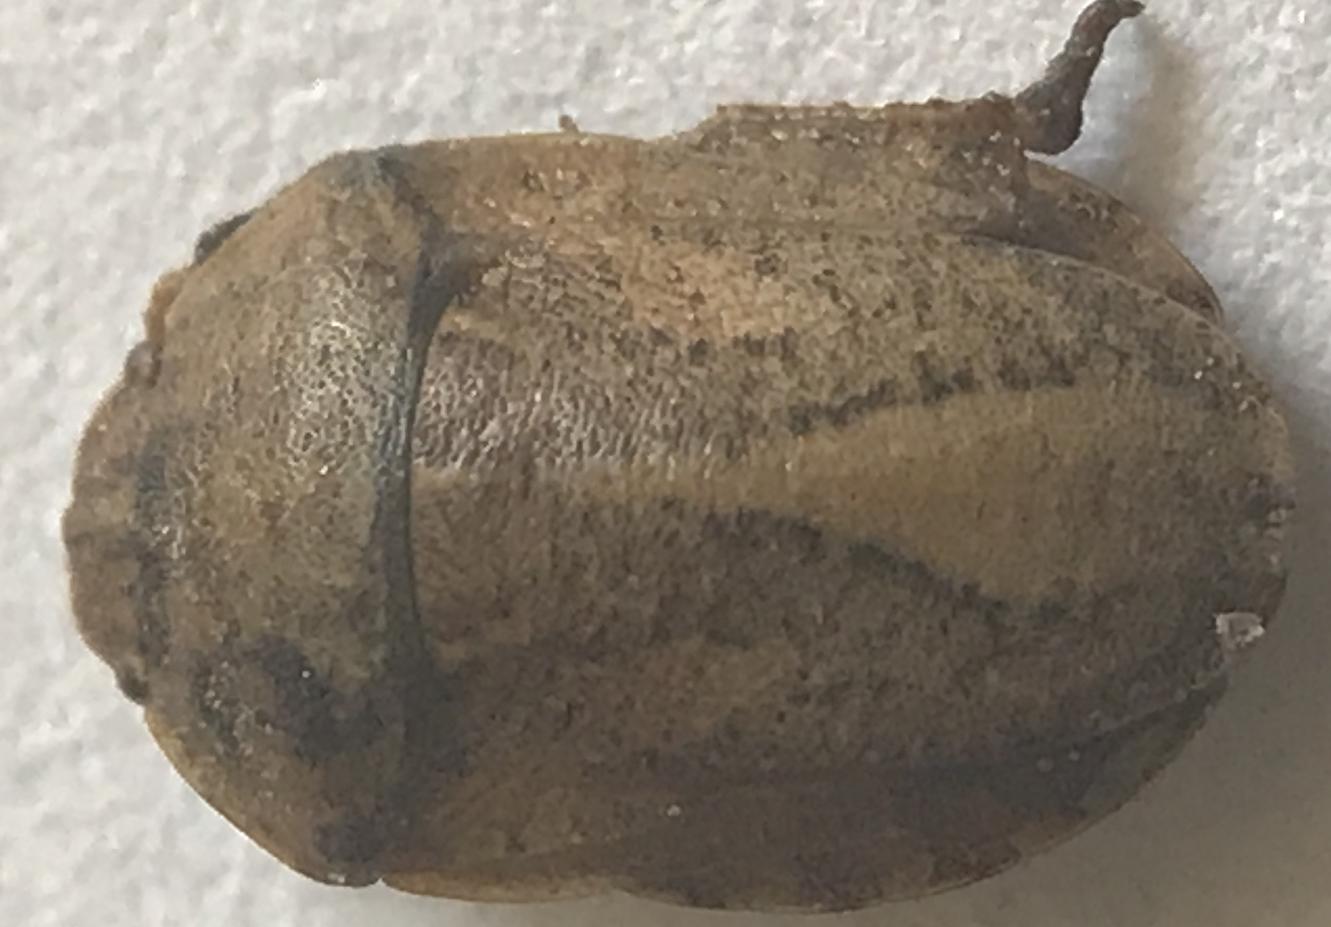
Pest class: non_pest_herbivores